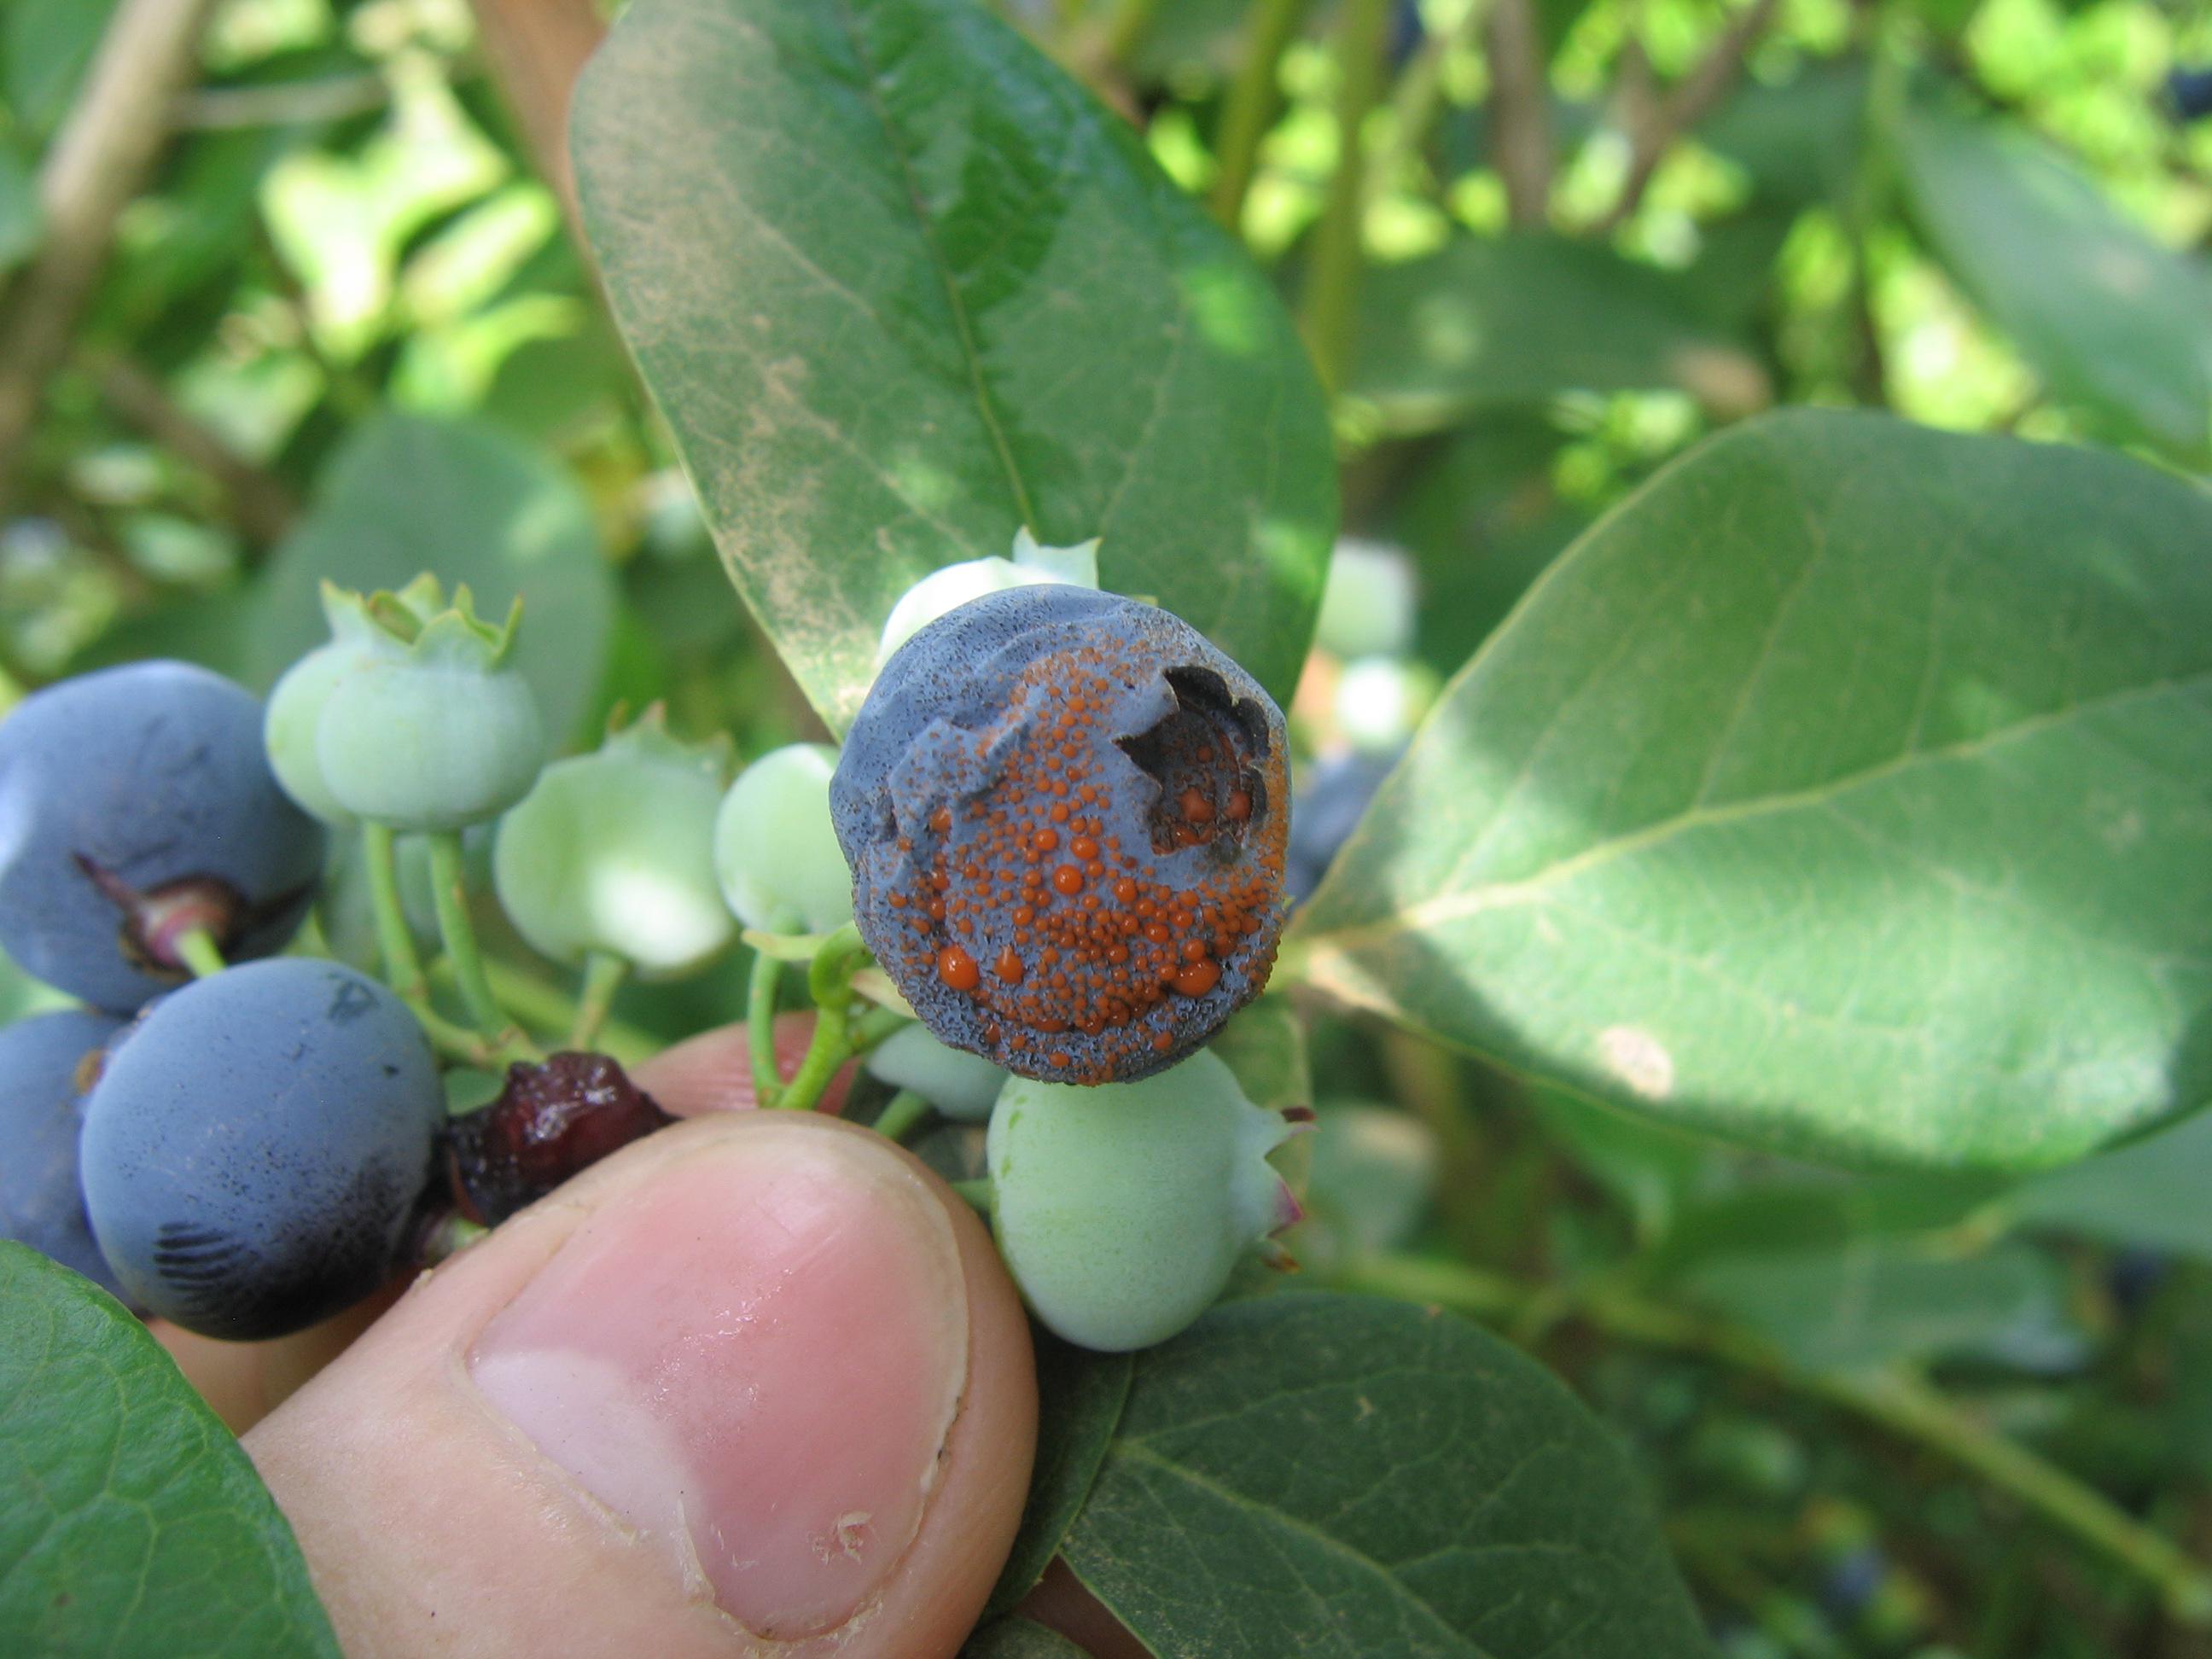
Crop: blueberry
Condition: anthracnose